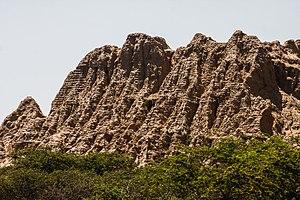
Le sanctuaire historique Bosque de Pómac est une zone protégée du Pérou dans la province de Ferreñafe, département de Lambayeque. C'est l'une des quatre zones reconnues comme des sanctuaires historiques dans le pays.